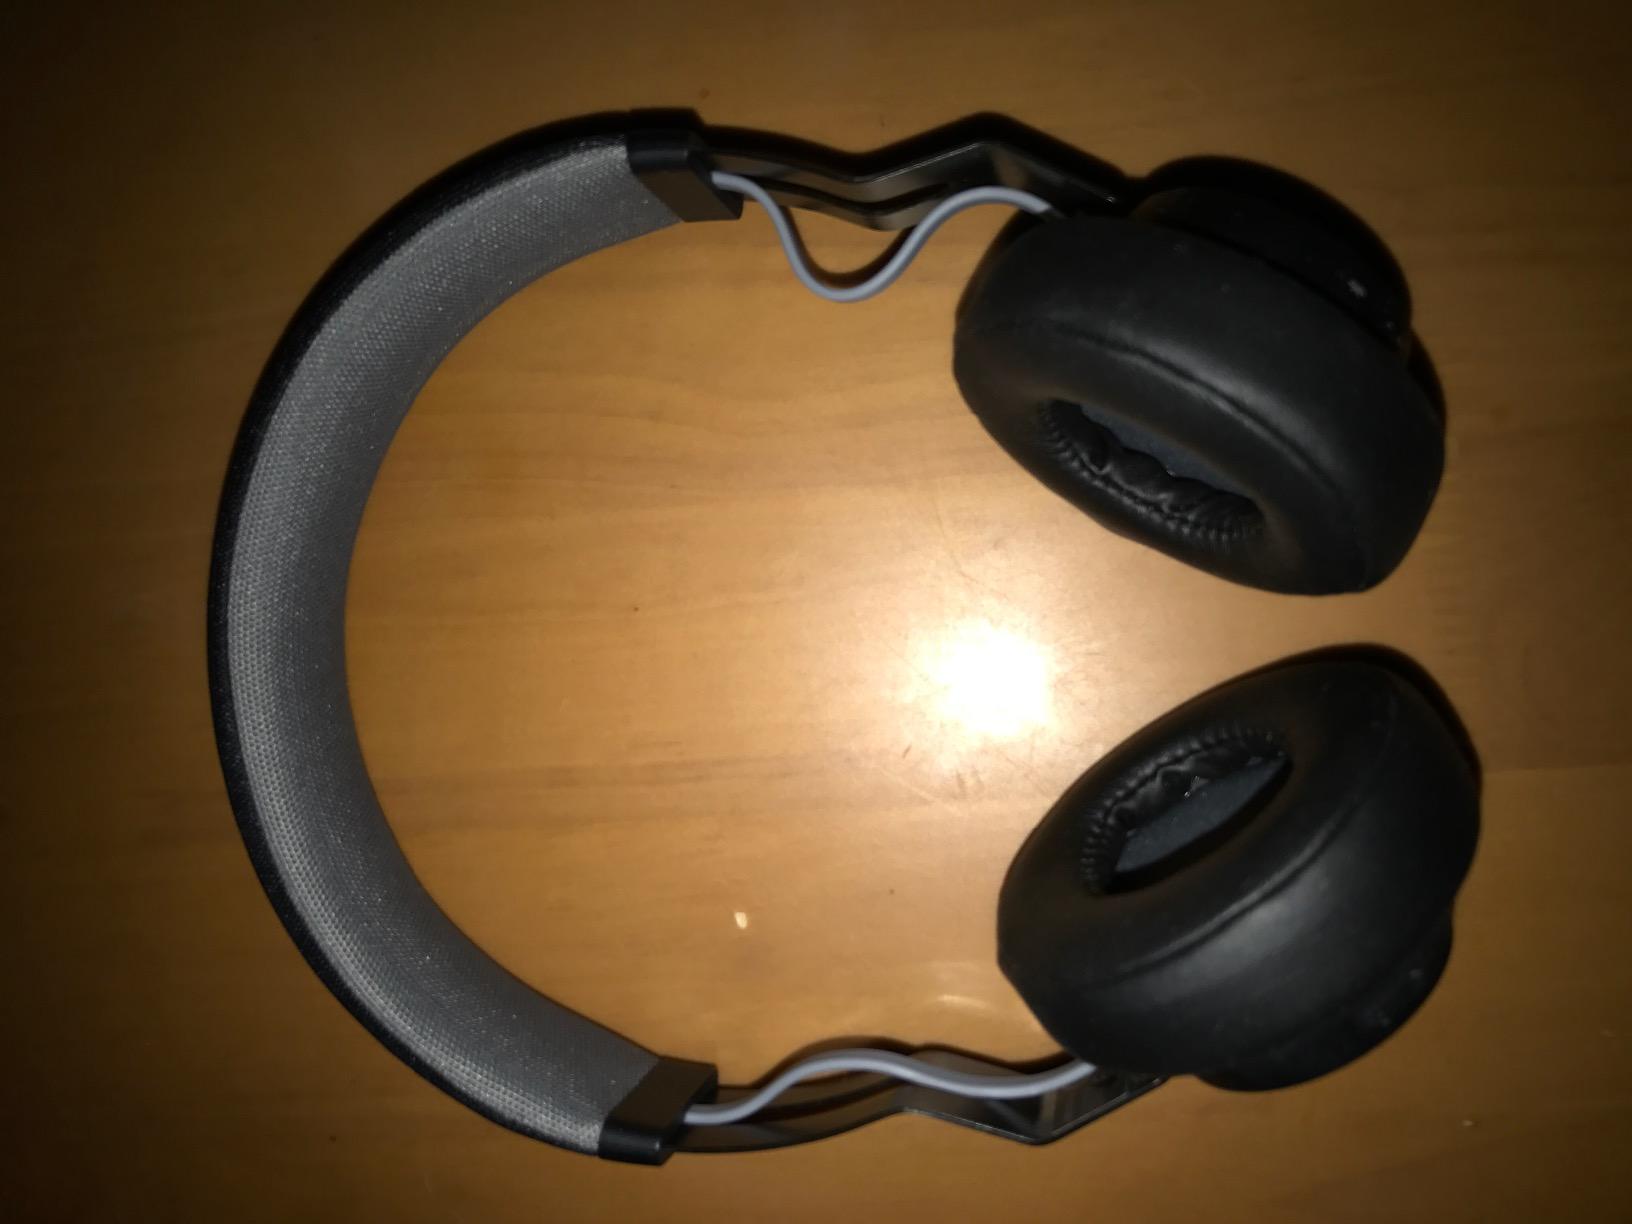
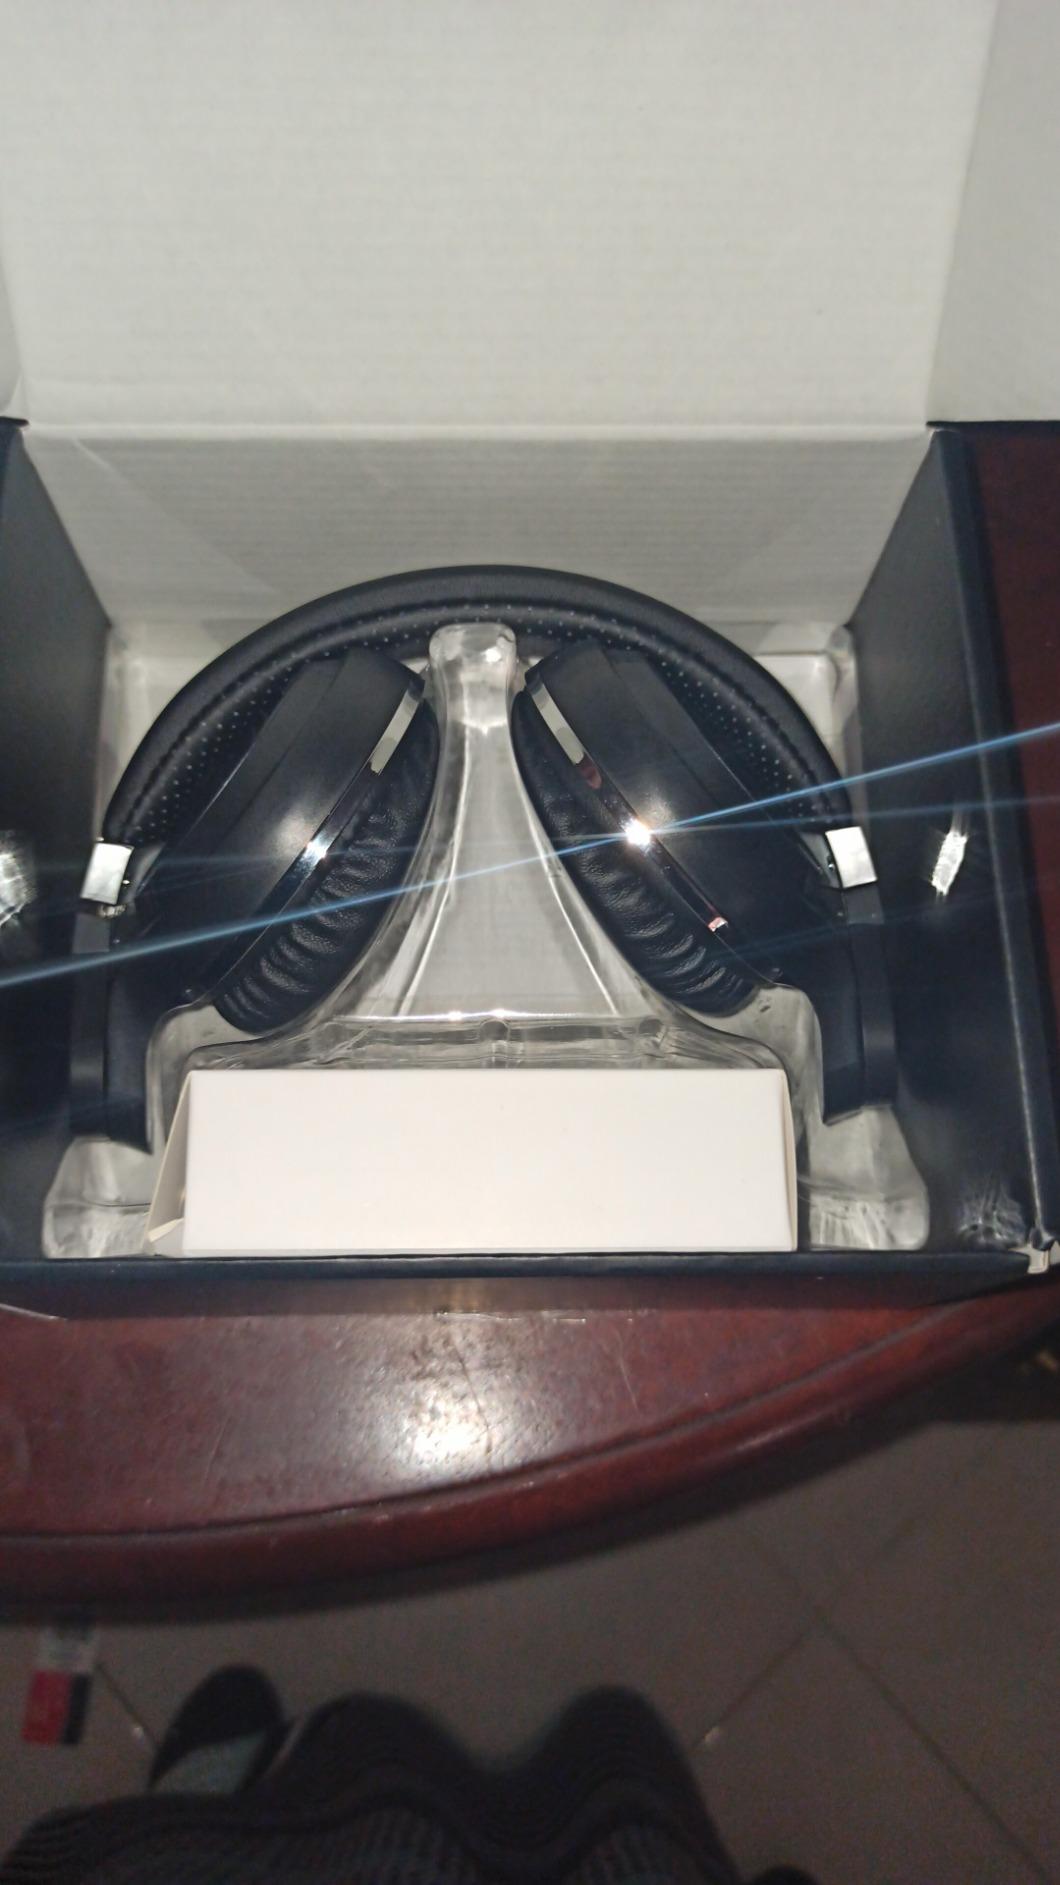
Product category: headphones
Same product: no